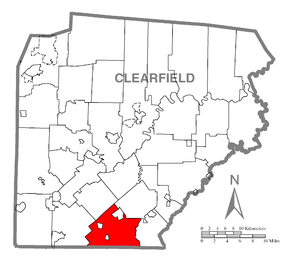
Beccaria Township est un township, situé au sud du comté de Clearfield, aux États-Unis. En 2010, il comptait une population de 1 782 habitants.